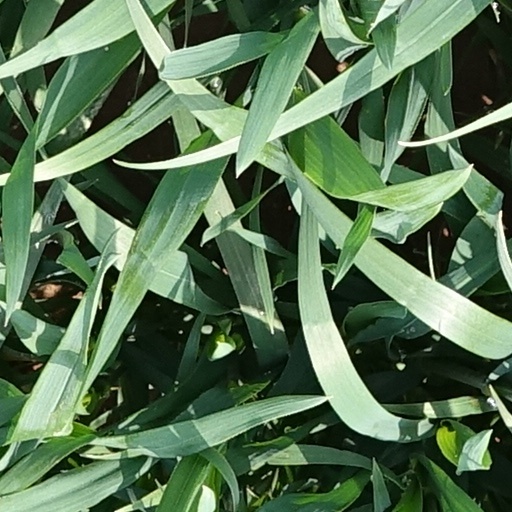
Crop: wheat